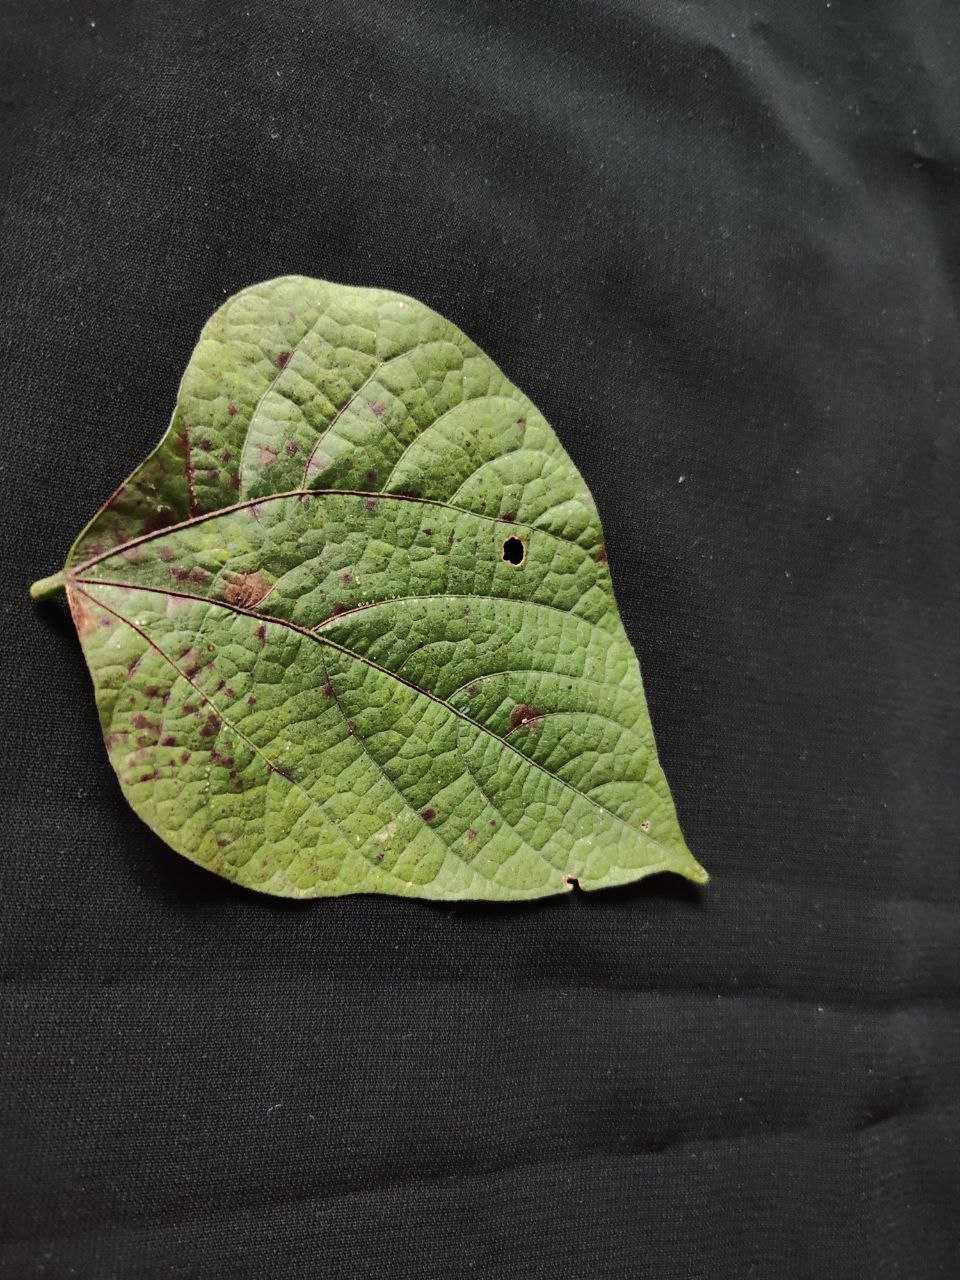
Crop: bean
Leaf condition: Rust